Yeh Hai Jalwa

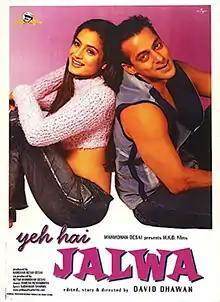
Poster

Yeh Hai Jalwa is a 2002 Indian Hindi-language romantic comedy film directed by David Dhawan. It stars an ensemble cast, including Salman Khan, Rishi Kapoor, Ameesha Patel, Sanjay Dutt and Shammi Kapoor, with Kader Khan, Rati Agnihotri, Anupam Kher, Kiran Kumar, Rinke Khanna and Sharad Kapoor in supporting roles. It is inspired by the American film "Carbon Copy". Ameesha Patel later claimed the film was a failure at the box office due to the hit-and-run case that Salman Khan was involved in around the time of its release.